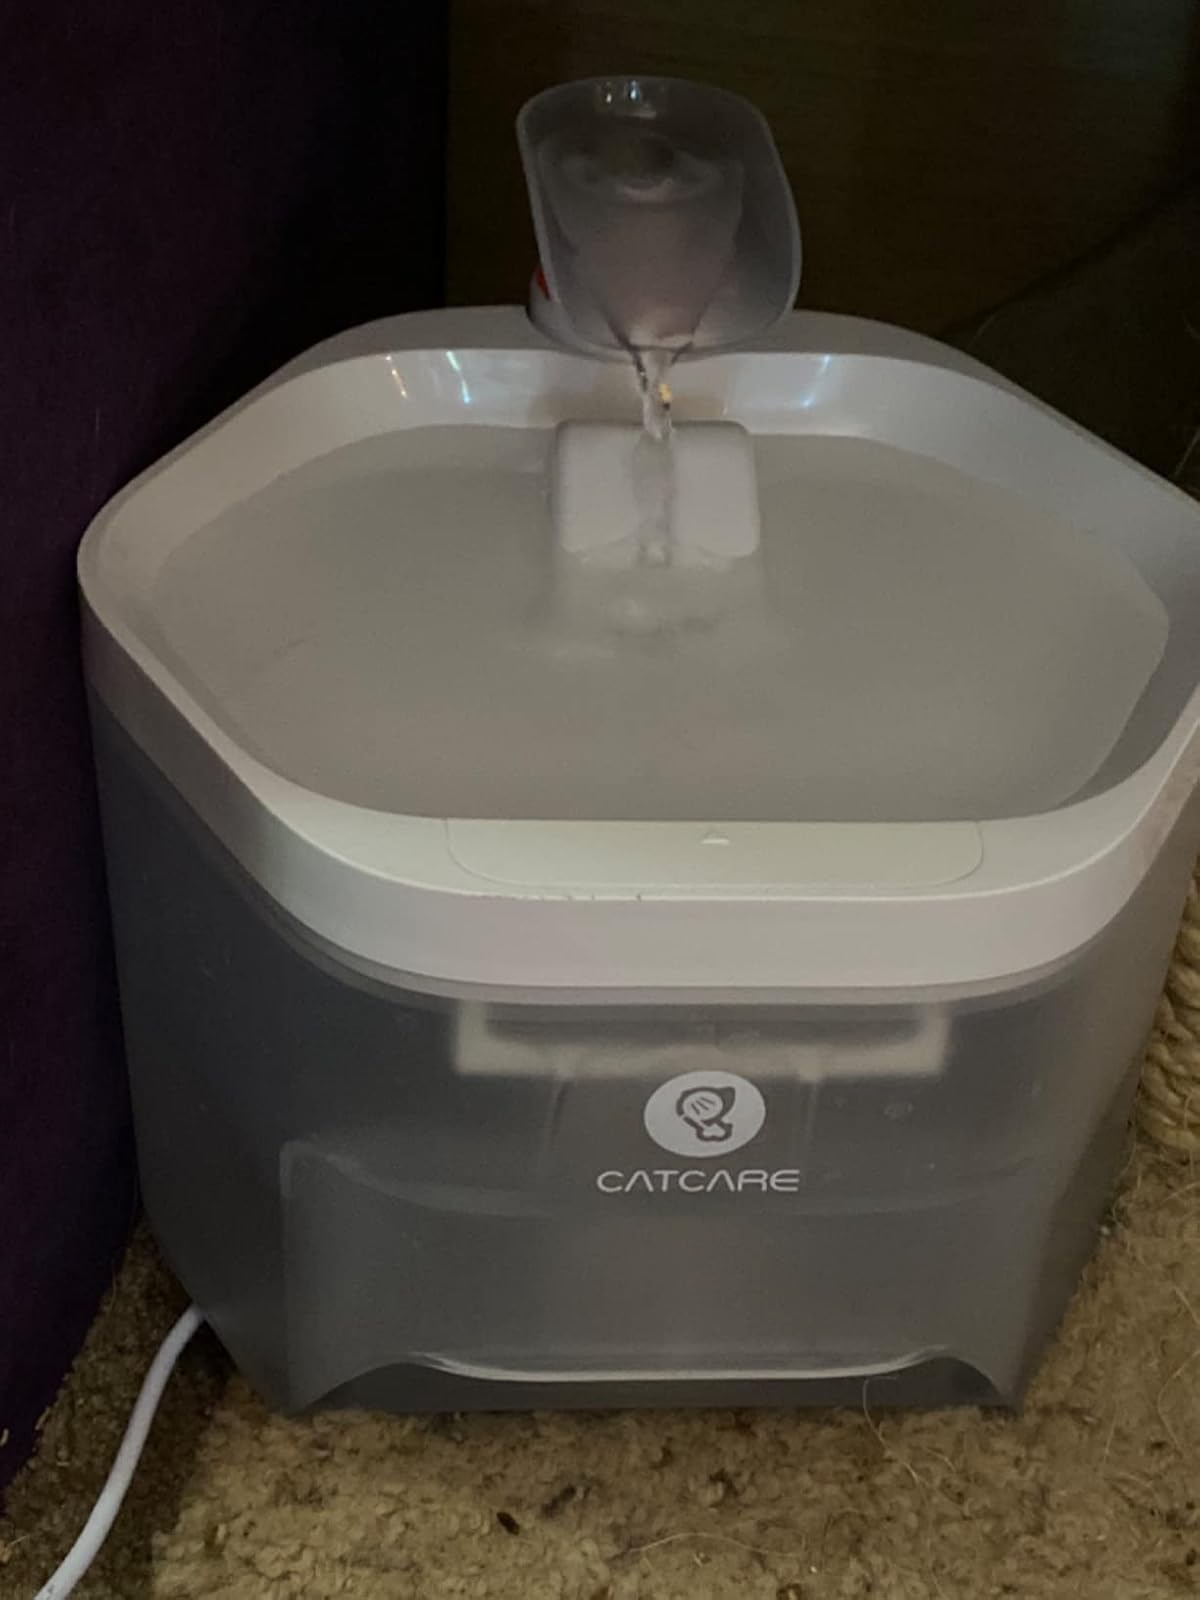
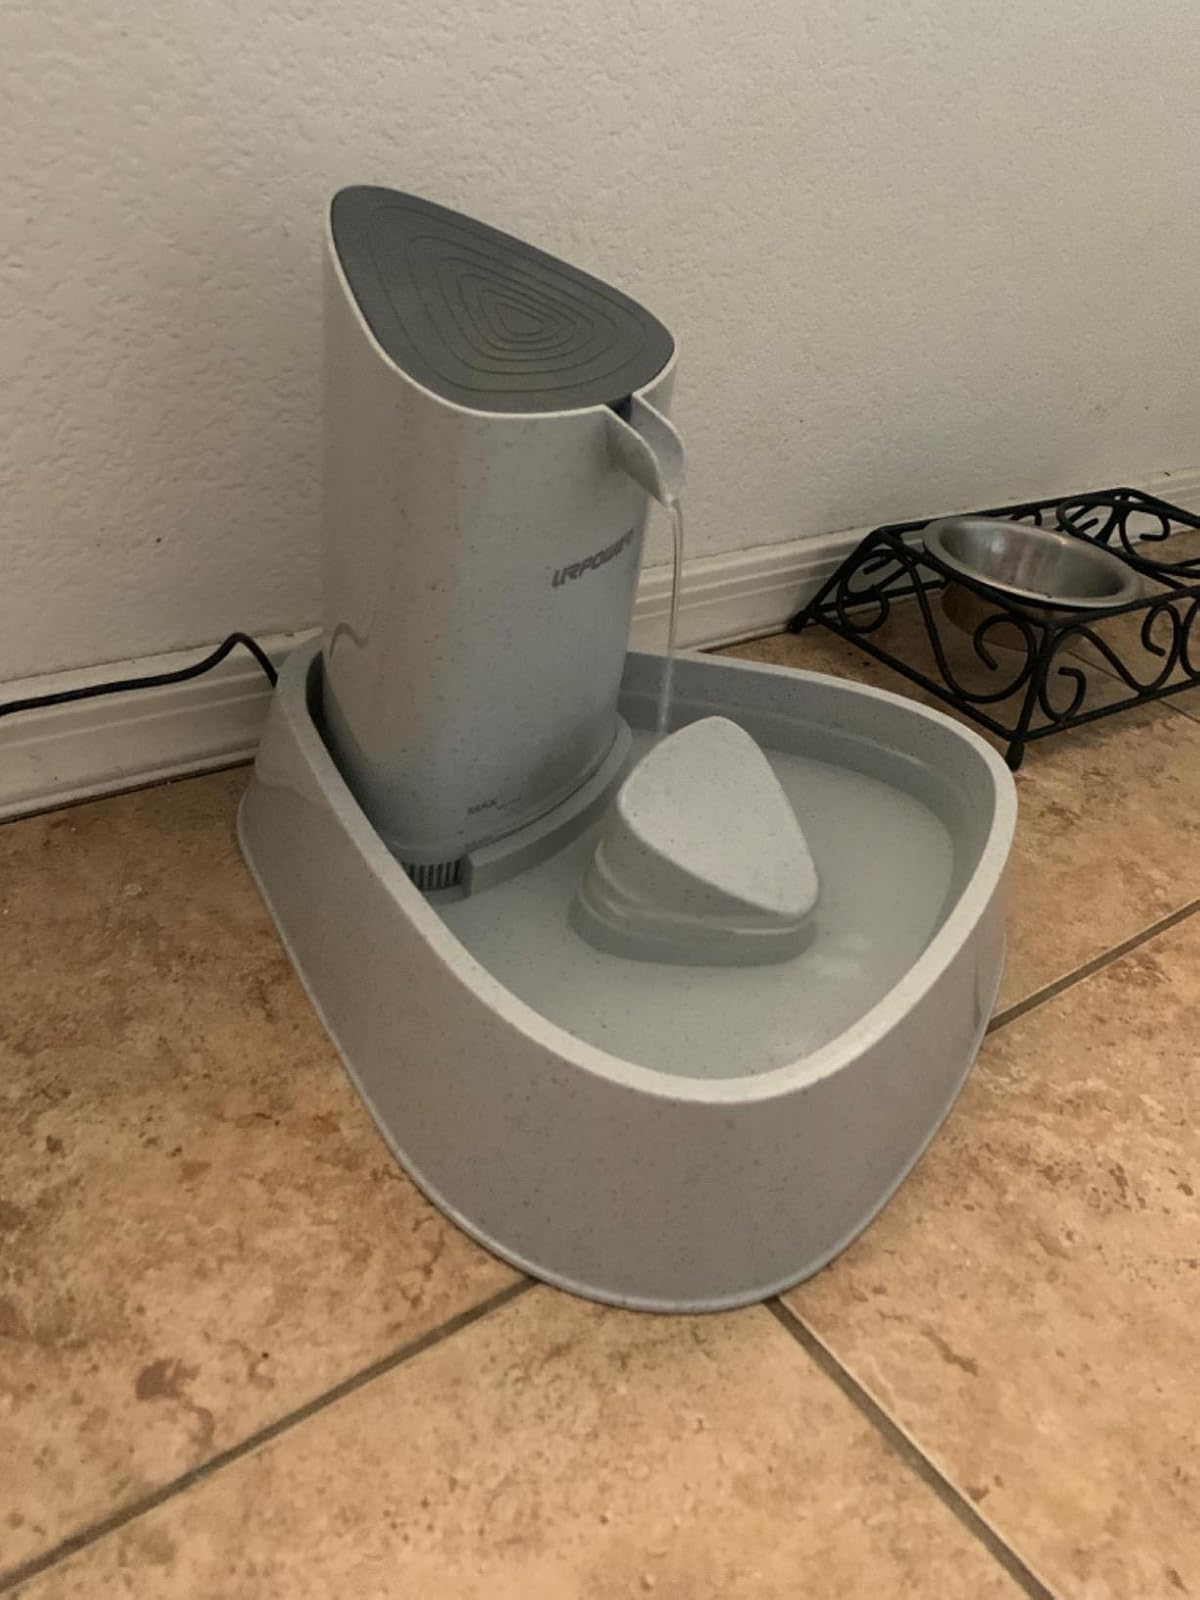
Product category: items_bowl
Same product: no